History of the Mamluk Sultanate

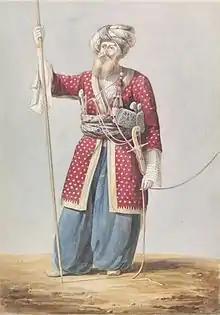
One of the last Mamluks, painted by William Page in 1816-1824

Before Shaykh died in 1421, he attempted to offset the power of the Circassian mamluks by importing Turkish mamluks and installing a Turk as in 1420 to serve as regent for his infant son Ahmad. However, following his death, a Circassian emir, Tatar, married Shaykh's widow, ousted the and assumed power. Tatar died three months into his reign and was succeeded by Barsbay, another Circassian emir of Barquq, in 1422. Under Barsbay, the Mamluk Sultanate reached its greatest territorial extent and was militarily dominant throughout the region, but his legacy was mixed in the eyes of contemporary commentators who criticized his fiscal methods and economic policies.